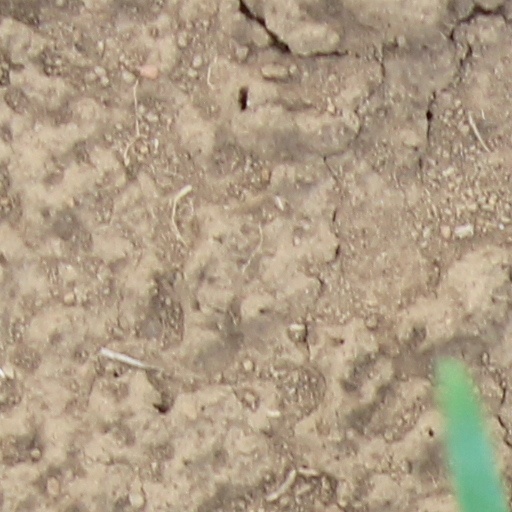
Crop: wheat